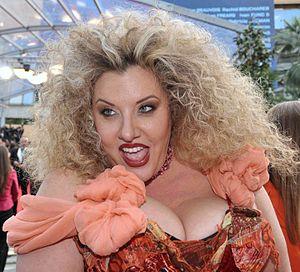
Velvet D’Amour au festival de Cannes
La troisième saison de La Ferme Célébrités, émission française de télé réalité rebaptisée La Ferme Célébrités en Afrique, a été diffusée sur TF1 du 29 janvier 2010 au 9 avril 2010.
Velvet d'Amour, née en 1967 à Rochester, est un mannequin grande taille américain.
Un mannequin grande taille est un mannequin spécialisé dans la promotion de vêtements de taille ample en tour de taille, essentiellement en prêt-à-porter.